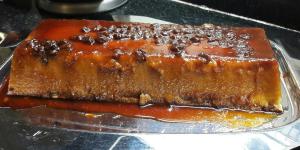
budin de pan al bano maria